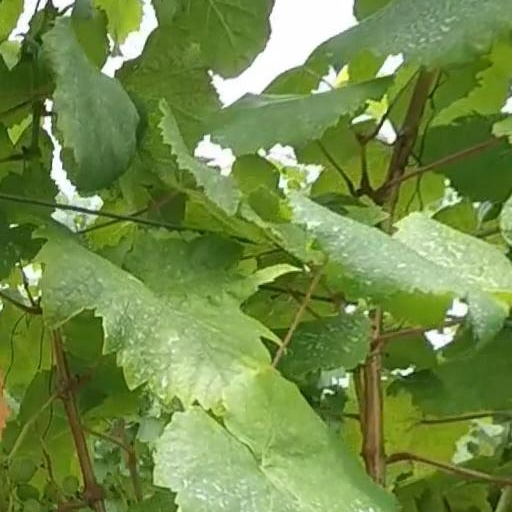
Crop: grape